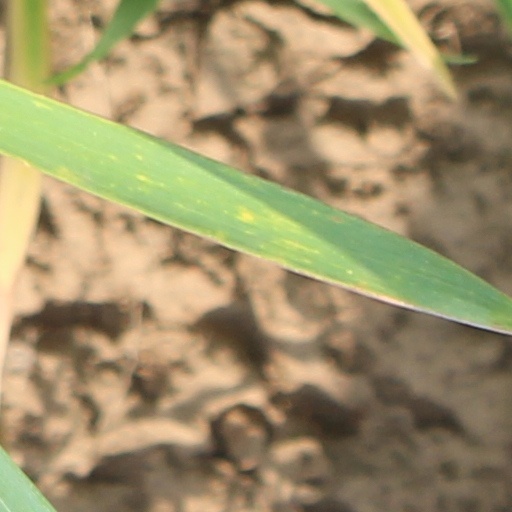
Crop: wheat